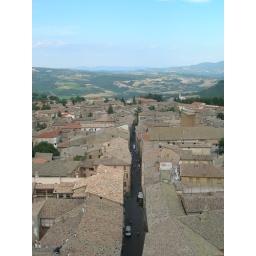
View from clock tower in Orvieto in Umbria, italy